Diphyllobothriasis

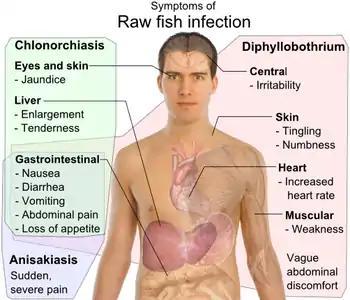
Symptoms of parasite infection by raw fish: "Clonorchis sinensis" (a trematode/fluke), "Anisakis" (a nematode/roundworm) and "Diphyllobothrium" a (cestode/tapeworm), all have gastrointestinal, but otherwise distinct, symptoms.

Most infections (~80%) are asymptomatic. Infections may be long-lasting, persisting for many years or decades (up to 25 years) if untreated.